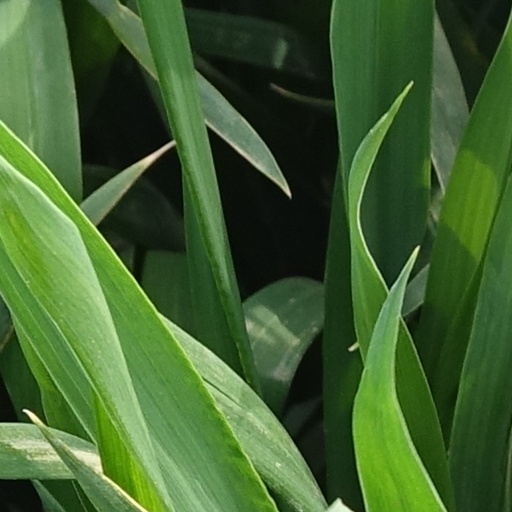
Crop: wheat